Birds of New Zealand

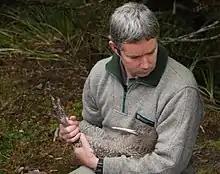
Chris Goulding, from the New Zealand Department of Conservation, holding a great spotted kiwi ("Apteryx haastii") during a bird release in Kahurangi National Park in 2016.

When humans first arrived in New Zealand, there were at least 131 species of land, freshwater and coastal birds, and another 65 species of seabirds (gulls, albatrosses, petrels and penguins), making at least 196 native species in total, according to a 1997 report (this count may have risen since as subspecies have been reclassified as species). Of the 131 species that lived on or near land, 93 (or 71%) were endemic, and of the 65 seabirds, 22 (or 34%) were endemic, making 115 (or 59%) endemic species in total. As of 2018, at least 60 birds, three frogs, seven vascular plants, and an immeasurable number of invertebrate species have been lost forever due to the dual efforts of climate change and invasive species.